Alexander Manuilov

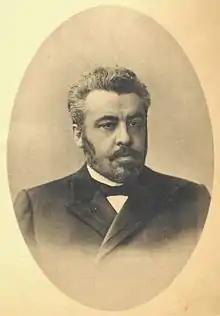
Alexander Manuilov.

Alexander Appolonovich Manuilov (April 3, 1861 in Odessa – July 20, 1929 in Moscow) was a Russian economist and politician. He was one of the founding members of the Constitutional Democratic party (known as the Kadets) and was the Rector of Moscow State University between 1908 and 1911.